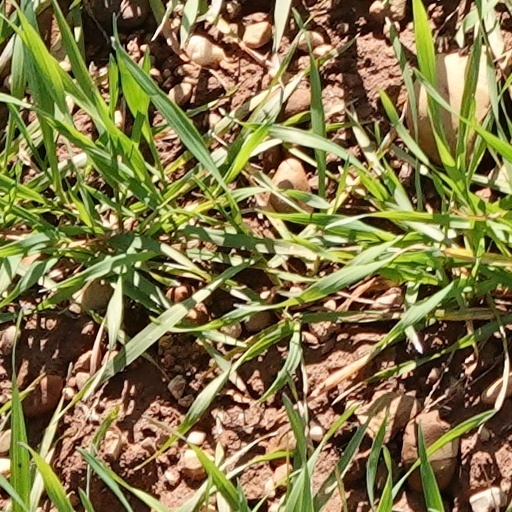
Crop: wheat